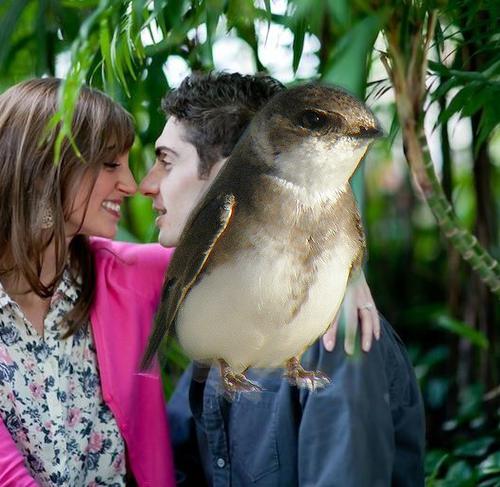
Bird species: Bank_Swallow
Bird type: landbird
Background: land